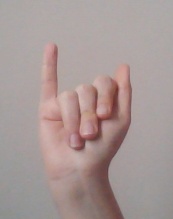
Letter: meem